Gimmal ring

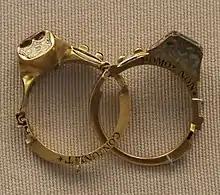
A Gimmal ring with the hoop opened

A gimmal ring, or gimmel ring, is a ring with two or three hoops or links that fit together to form one complete ring. The name gimmal comes from Latin "gemellus", twin, via Old French. They were known as joint rings in Elizabethan England.